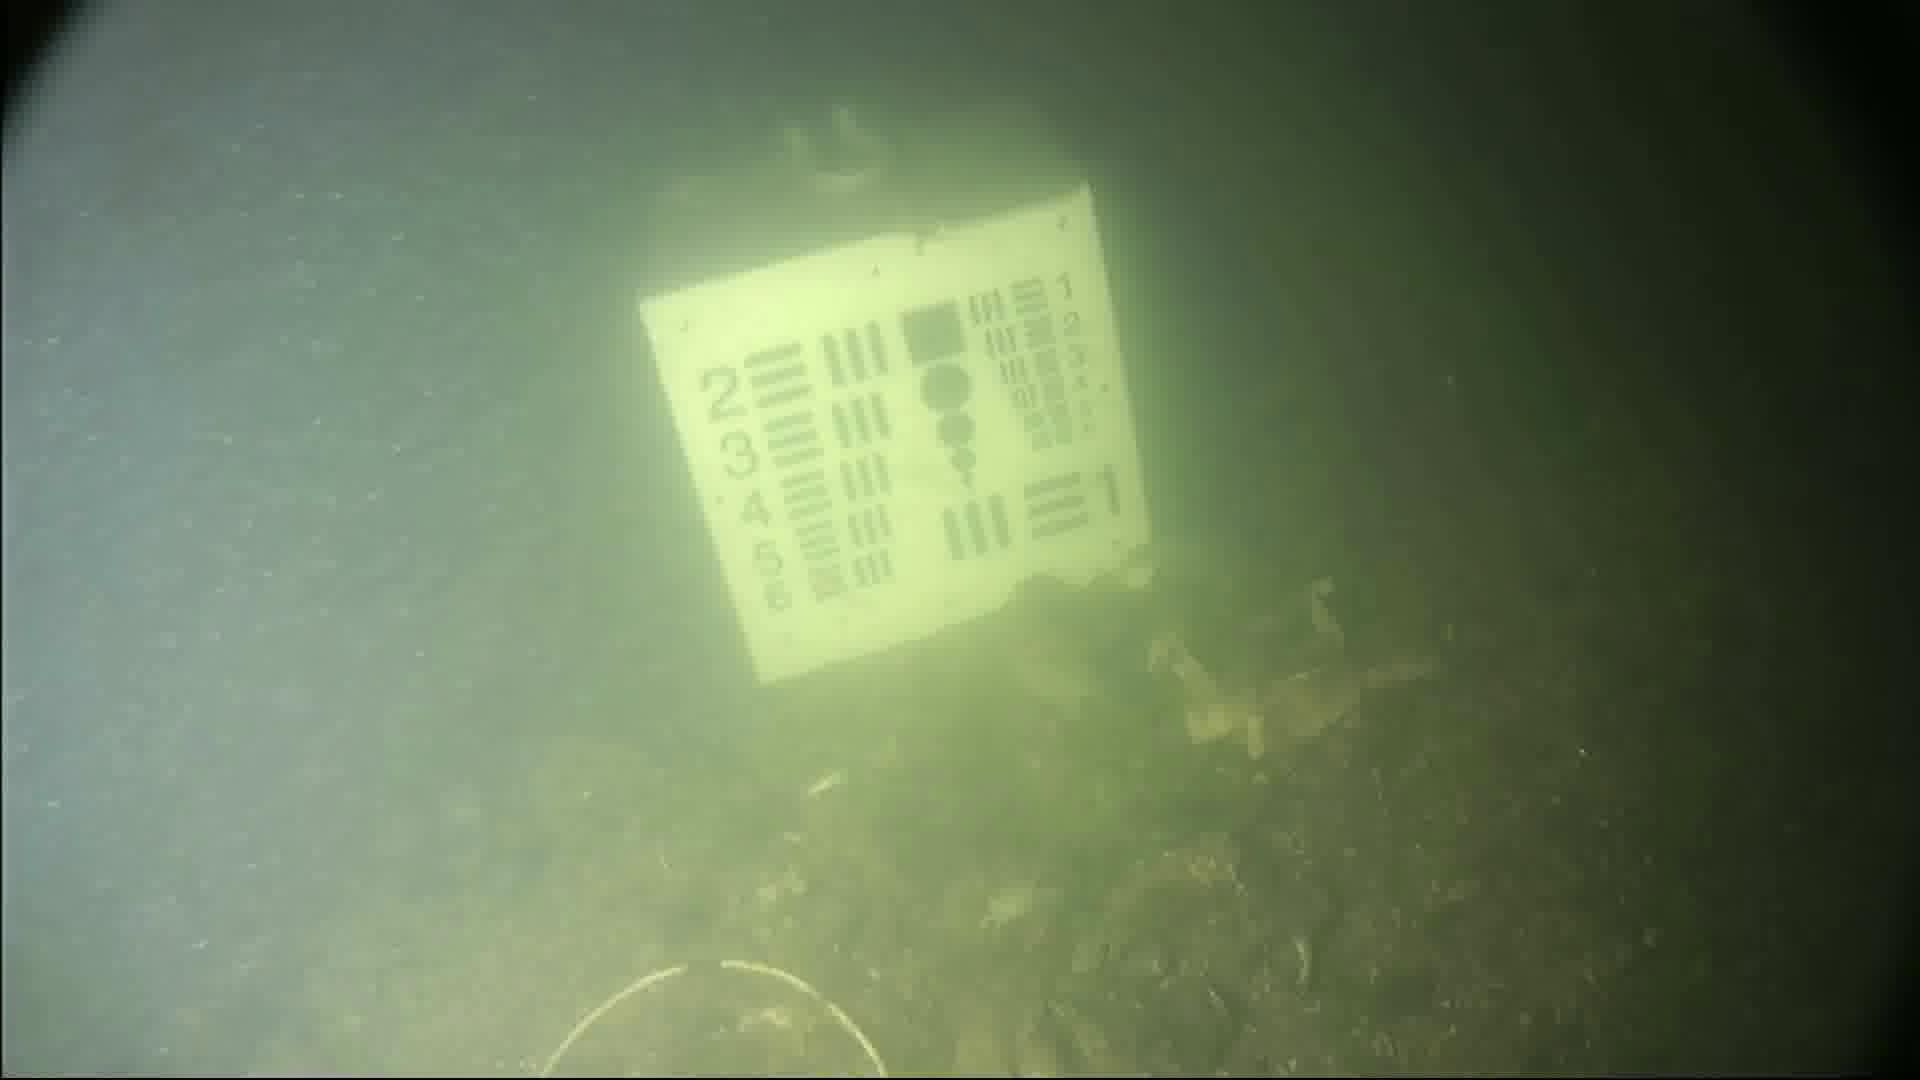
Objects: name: crab
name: starfish